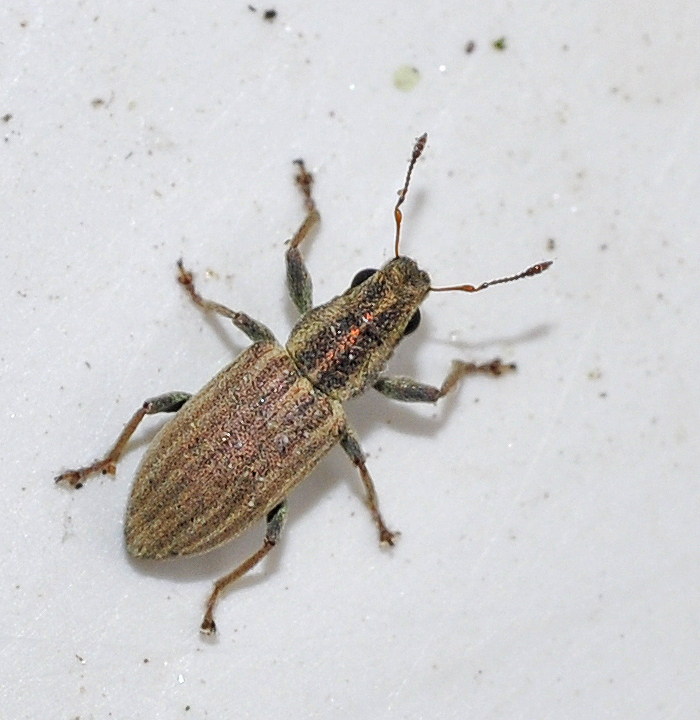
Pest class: pea_leaf_weevil